Acala

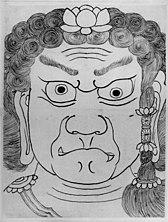
Acala with mismatched eyes (lit. "heaven-and-earth eyes") and fangs, by Katsushika Hokusai

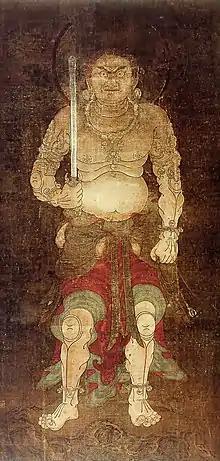
12th century painting of Yellow Acala in Manshu-in in Kyoto, based on an image (not available to public view) kept at Mii-dera in Shiga Prefecture

In Nepalese and Tibetan art, Acala is usually shown either kneeling on his left knee or standing astride, bearing a noose or lasso and an upraised sword. Some depictions portray him trampling on the elephant-headed Vighnarāja (lit. "Ruler of Hindrances", a Buddhist equivalent to the Hindu god Ganesha, albeit interpreted negatively as one who causes obstacles), signifying his role as the destroyer of impediments to enlightenment. He may also be shown wearing a tiger skin, with snakes coiled around his arms and body.